Kyiv River Station

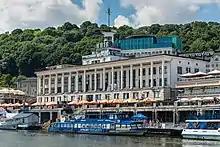
Kyiv River Station

The station was built in 1957–1961 on Postal Square according to the project of architects , , and others.